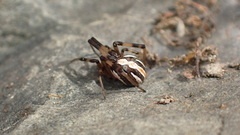
Species: Lactrodectus_hesperus